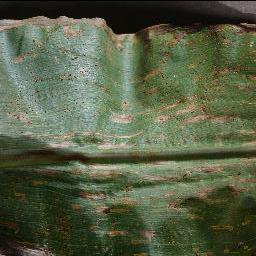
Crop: corn
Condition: (maize)_cercospora_spot_gray_spot